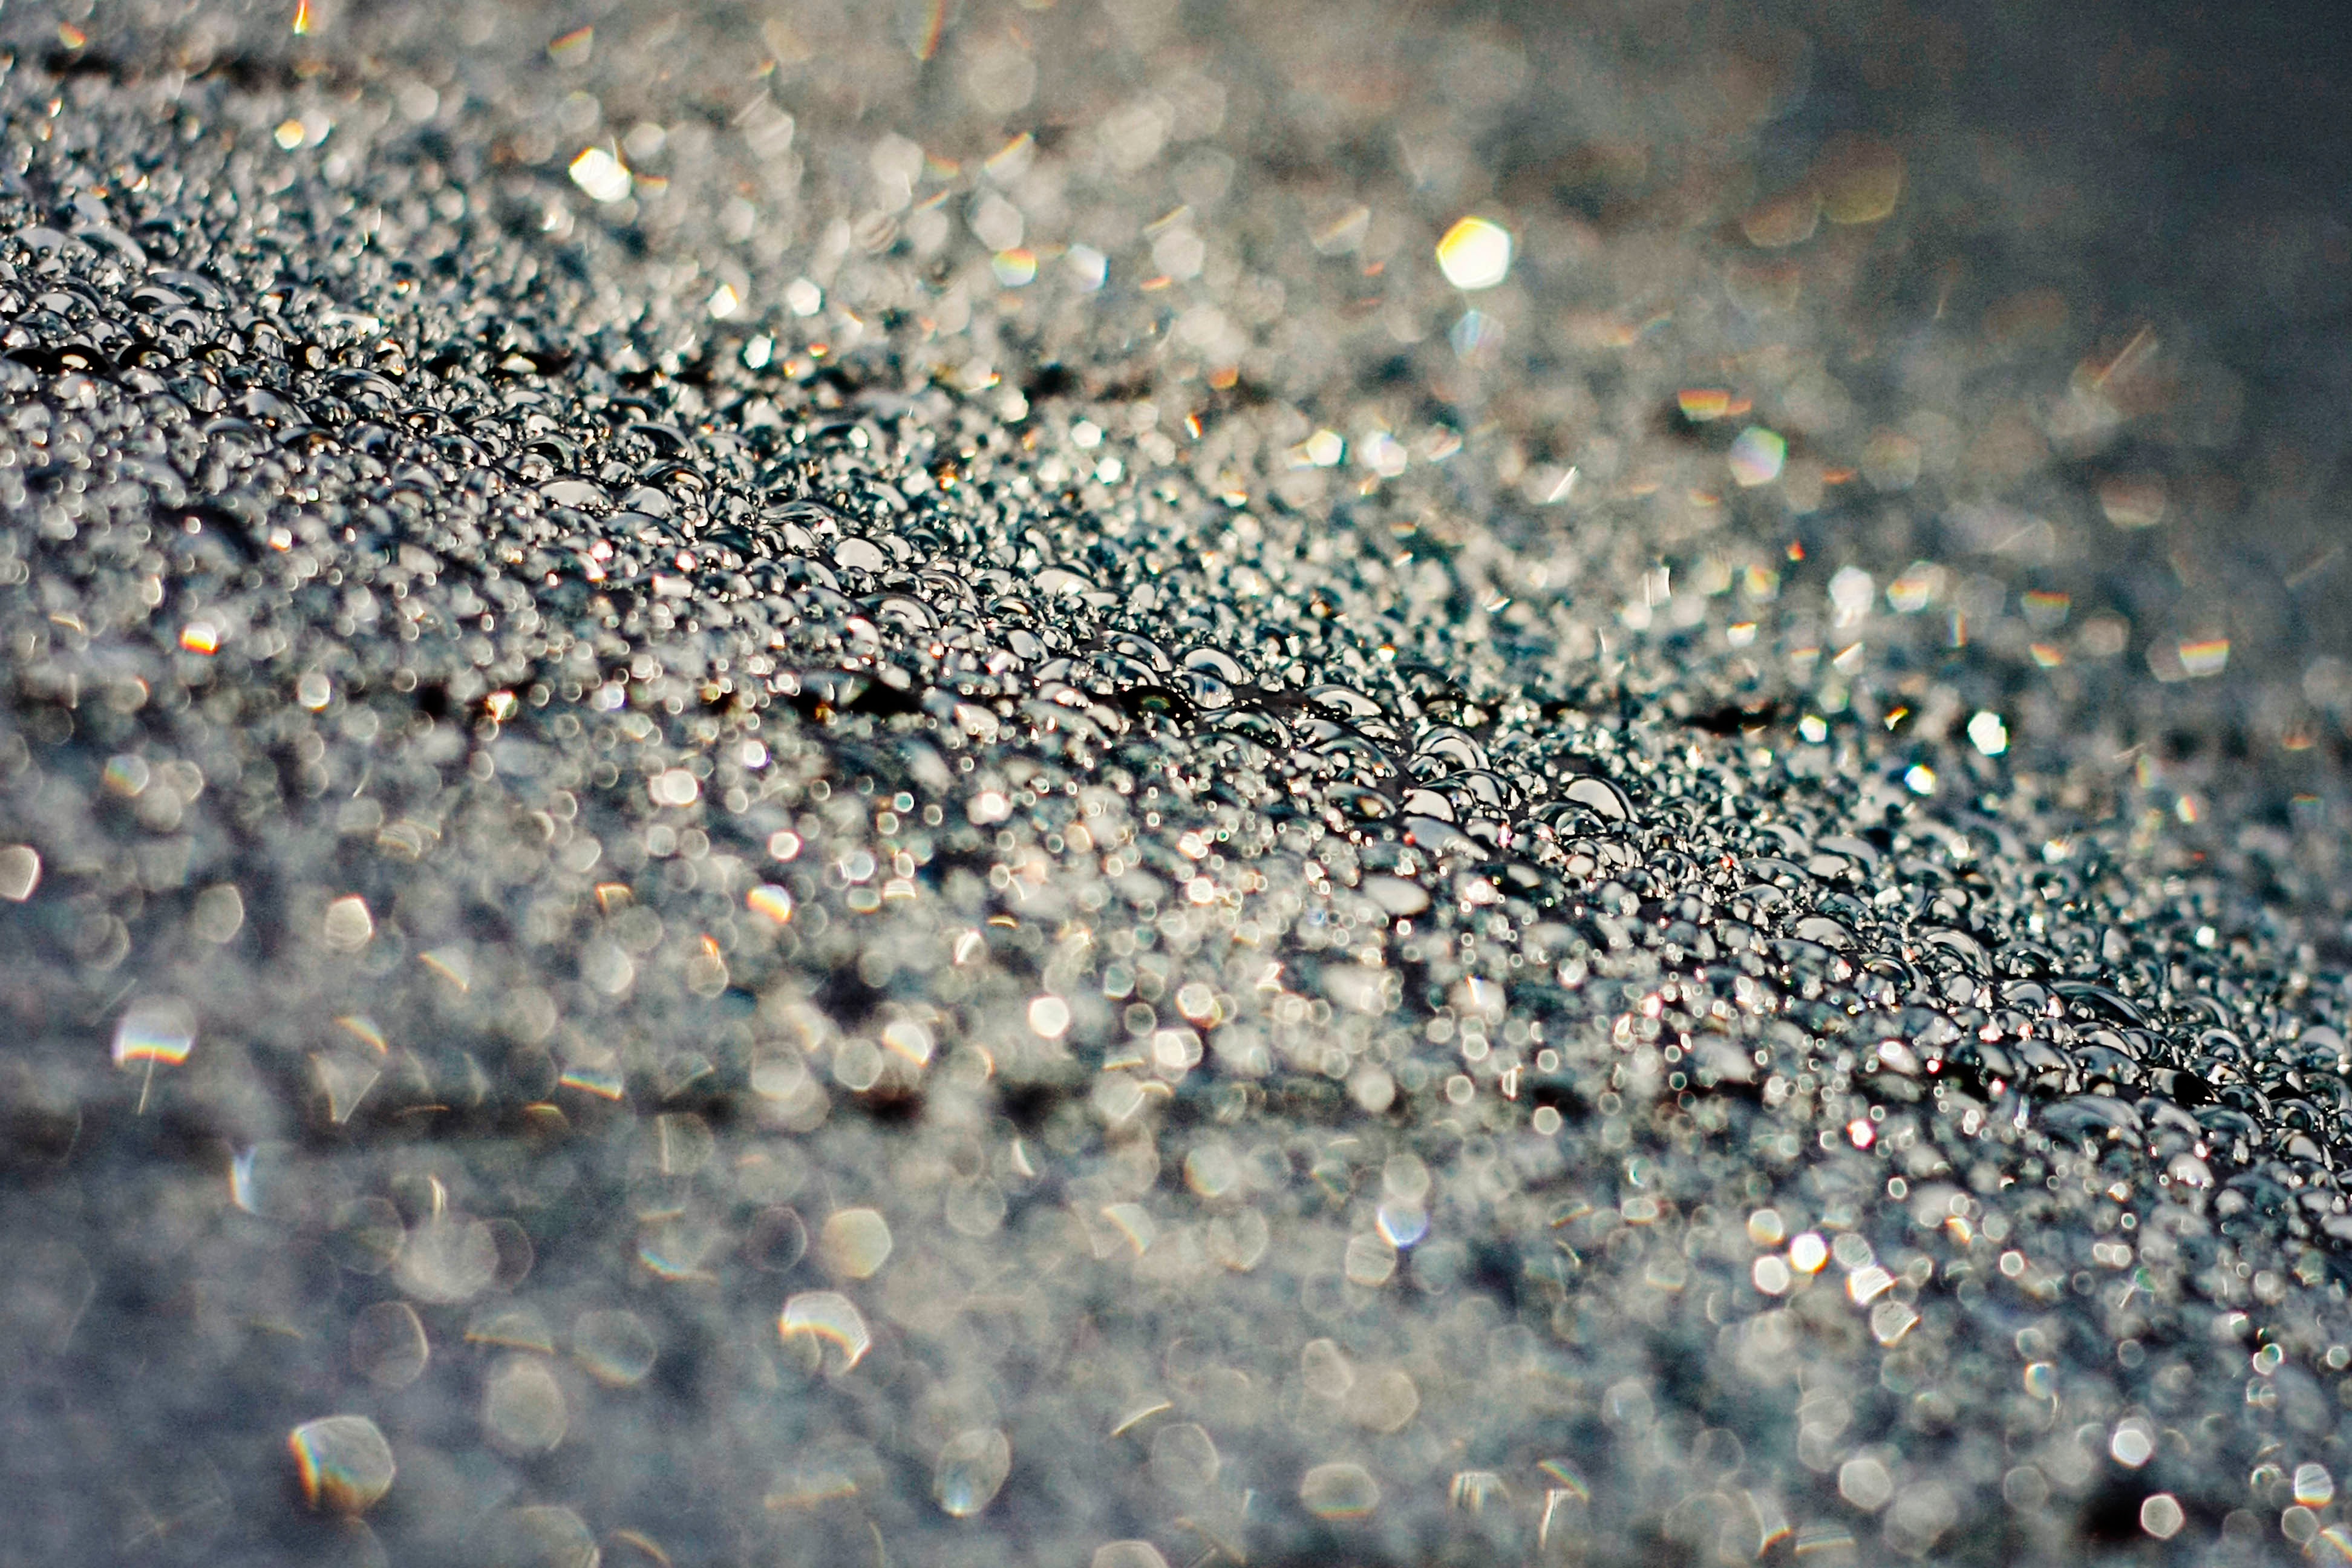
water, nature, sand, rock, drop, photography, sunlight, texture, leaf, frost, asphalt, soil, close up, macro photography